Iberian Peninsula

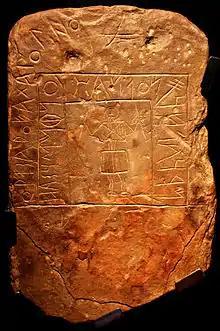
An instance of the Southwest Paleohispanic script inscribed in the Abóbada I stele.

By the Iron Age, starting in the 8th century BCE, the Iberian Peninsula consisted of complex agrarian and urban civilizations, either Pre-Celtic or Celtic (such as the Celtiberians, Gallaeci, Astures, Celtici, Lusitanians and others), the cultures of the Iberians in the eastern and southern zones and the cultures of the Aquitanian in the western portion of the Pyrenees.